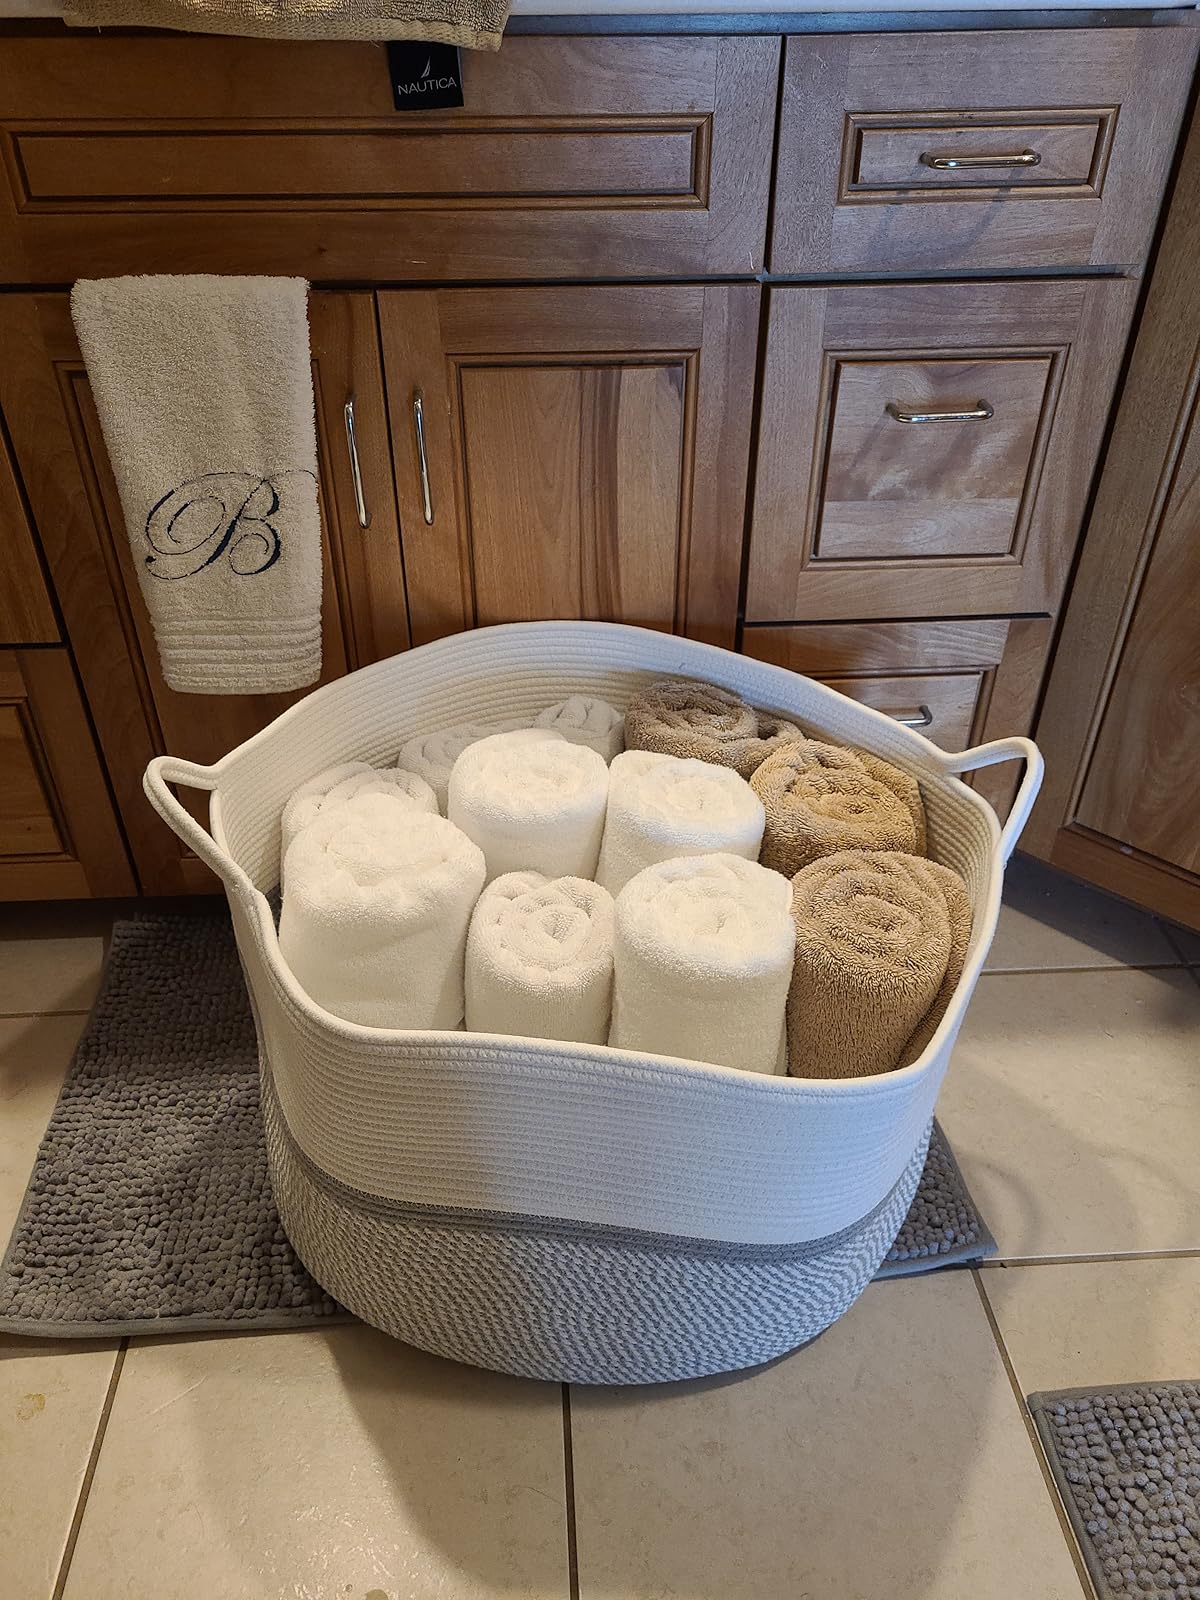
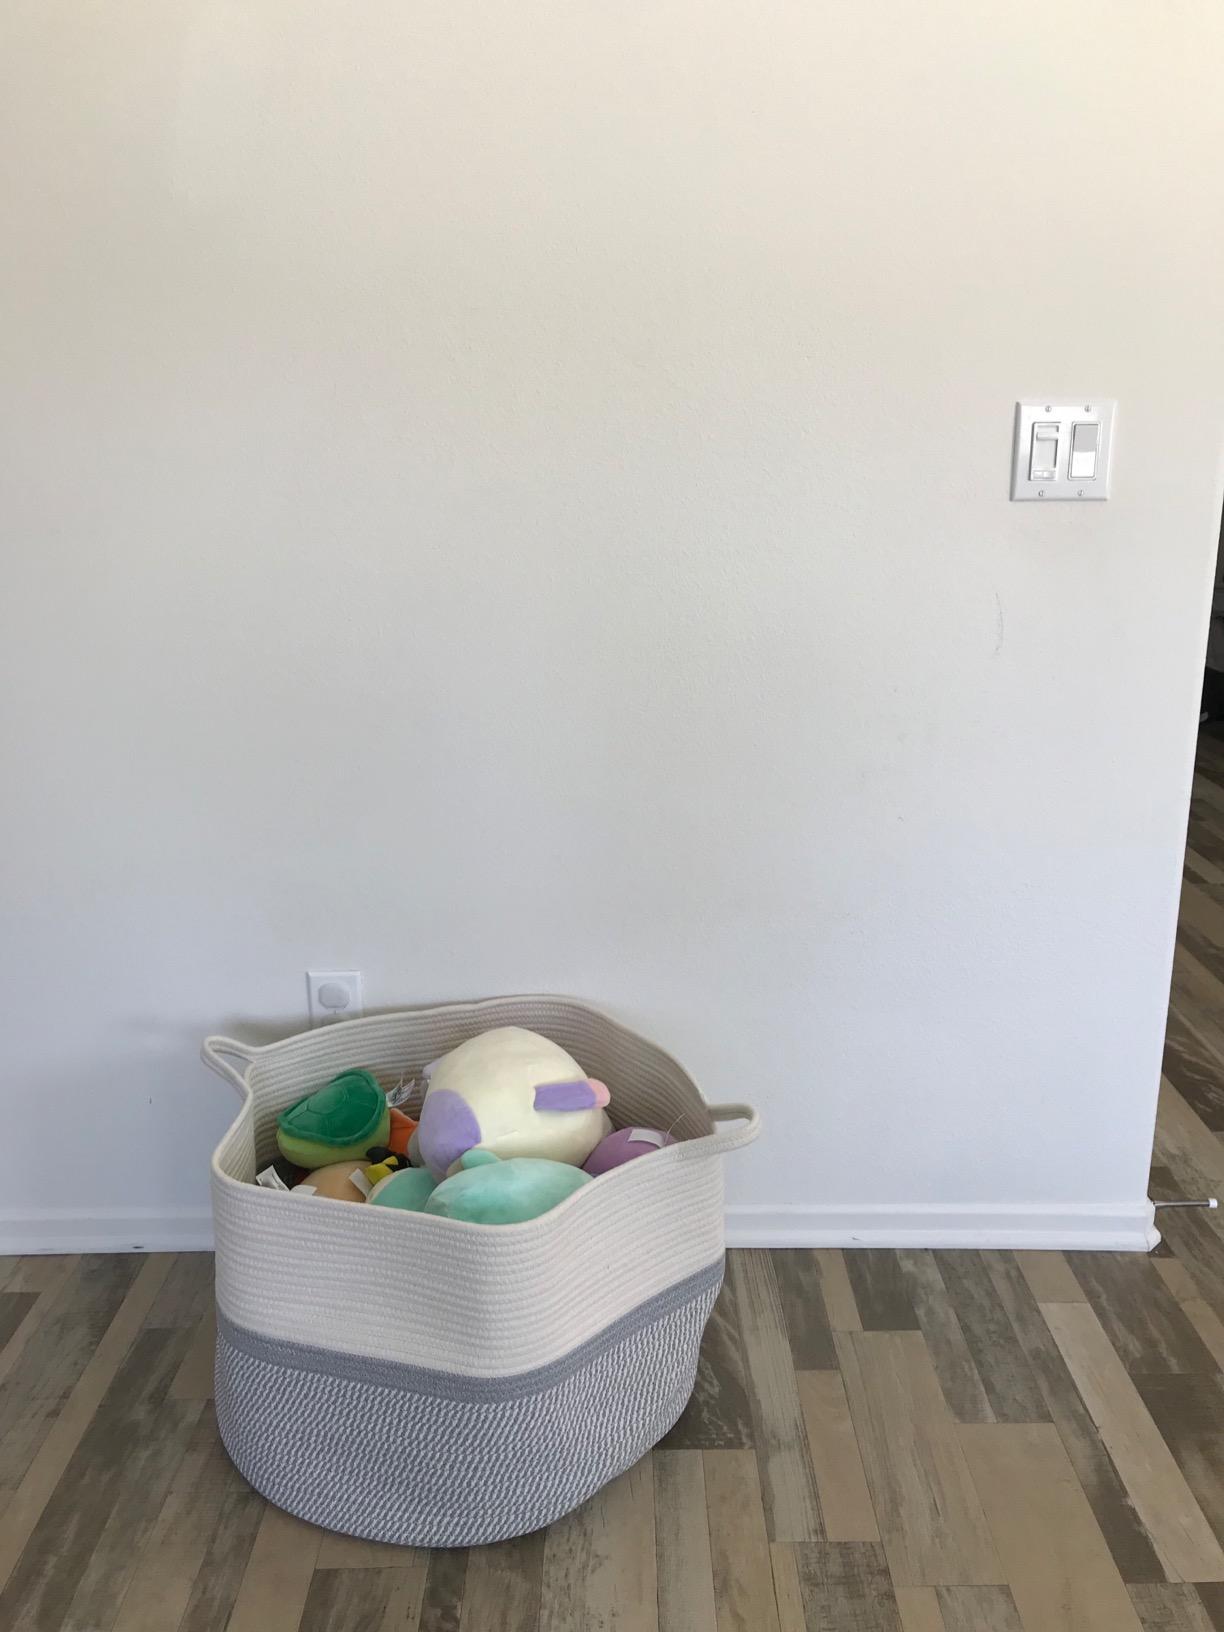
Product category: items_hamper
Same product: yes